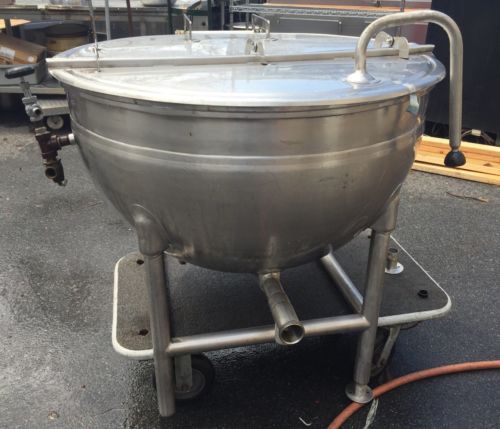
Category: kettle